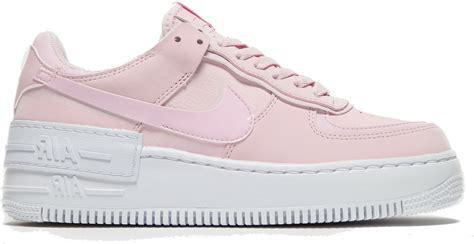
Brand: Nike
Model: Air Force 1 Shadow